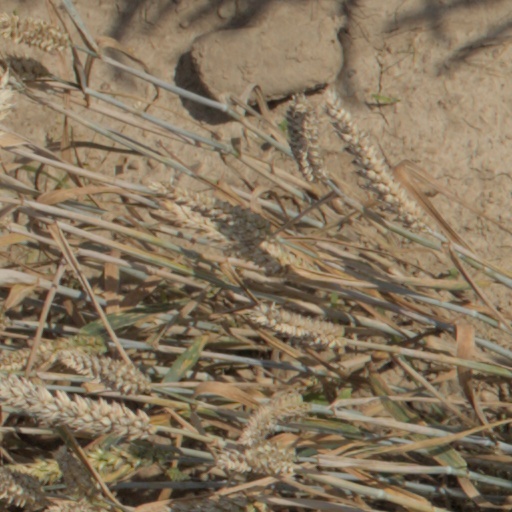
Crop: wheat